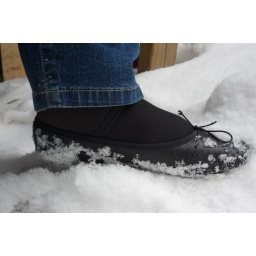
Walk in snow whit black sleepers shoes